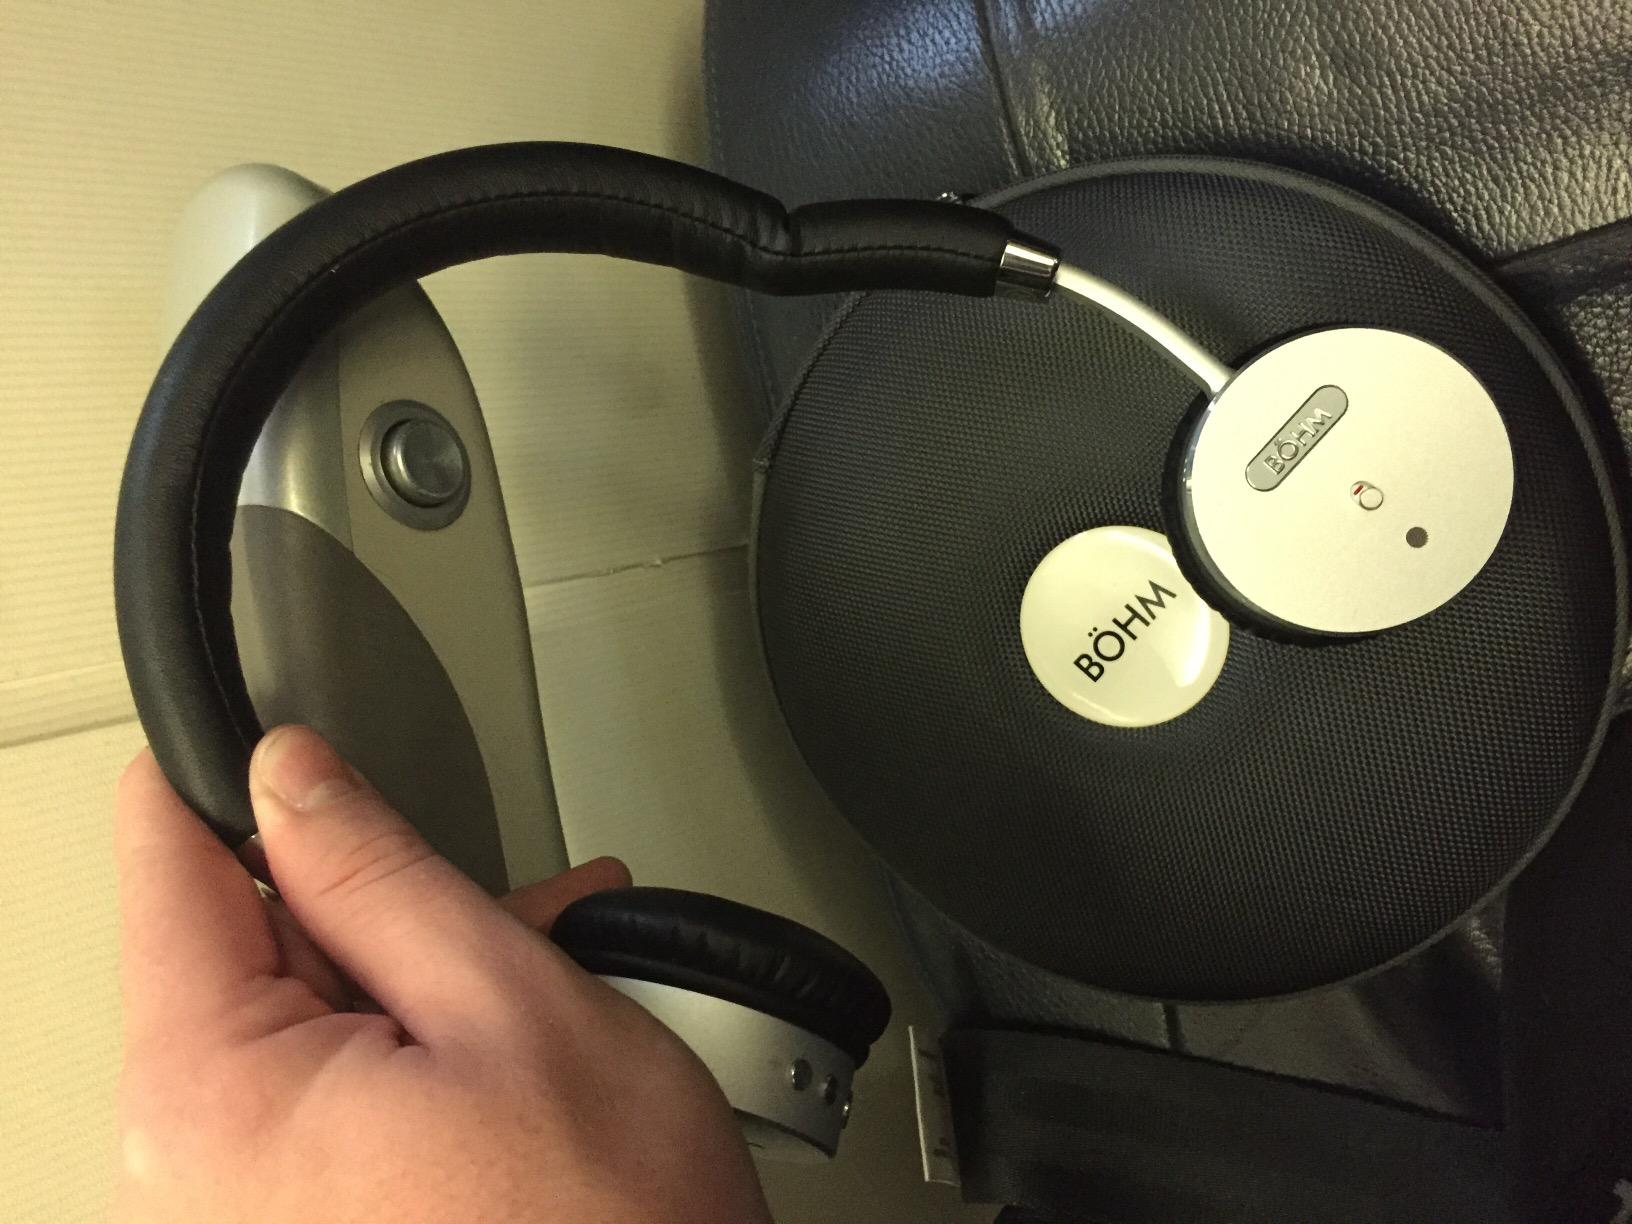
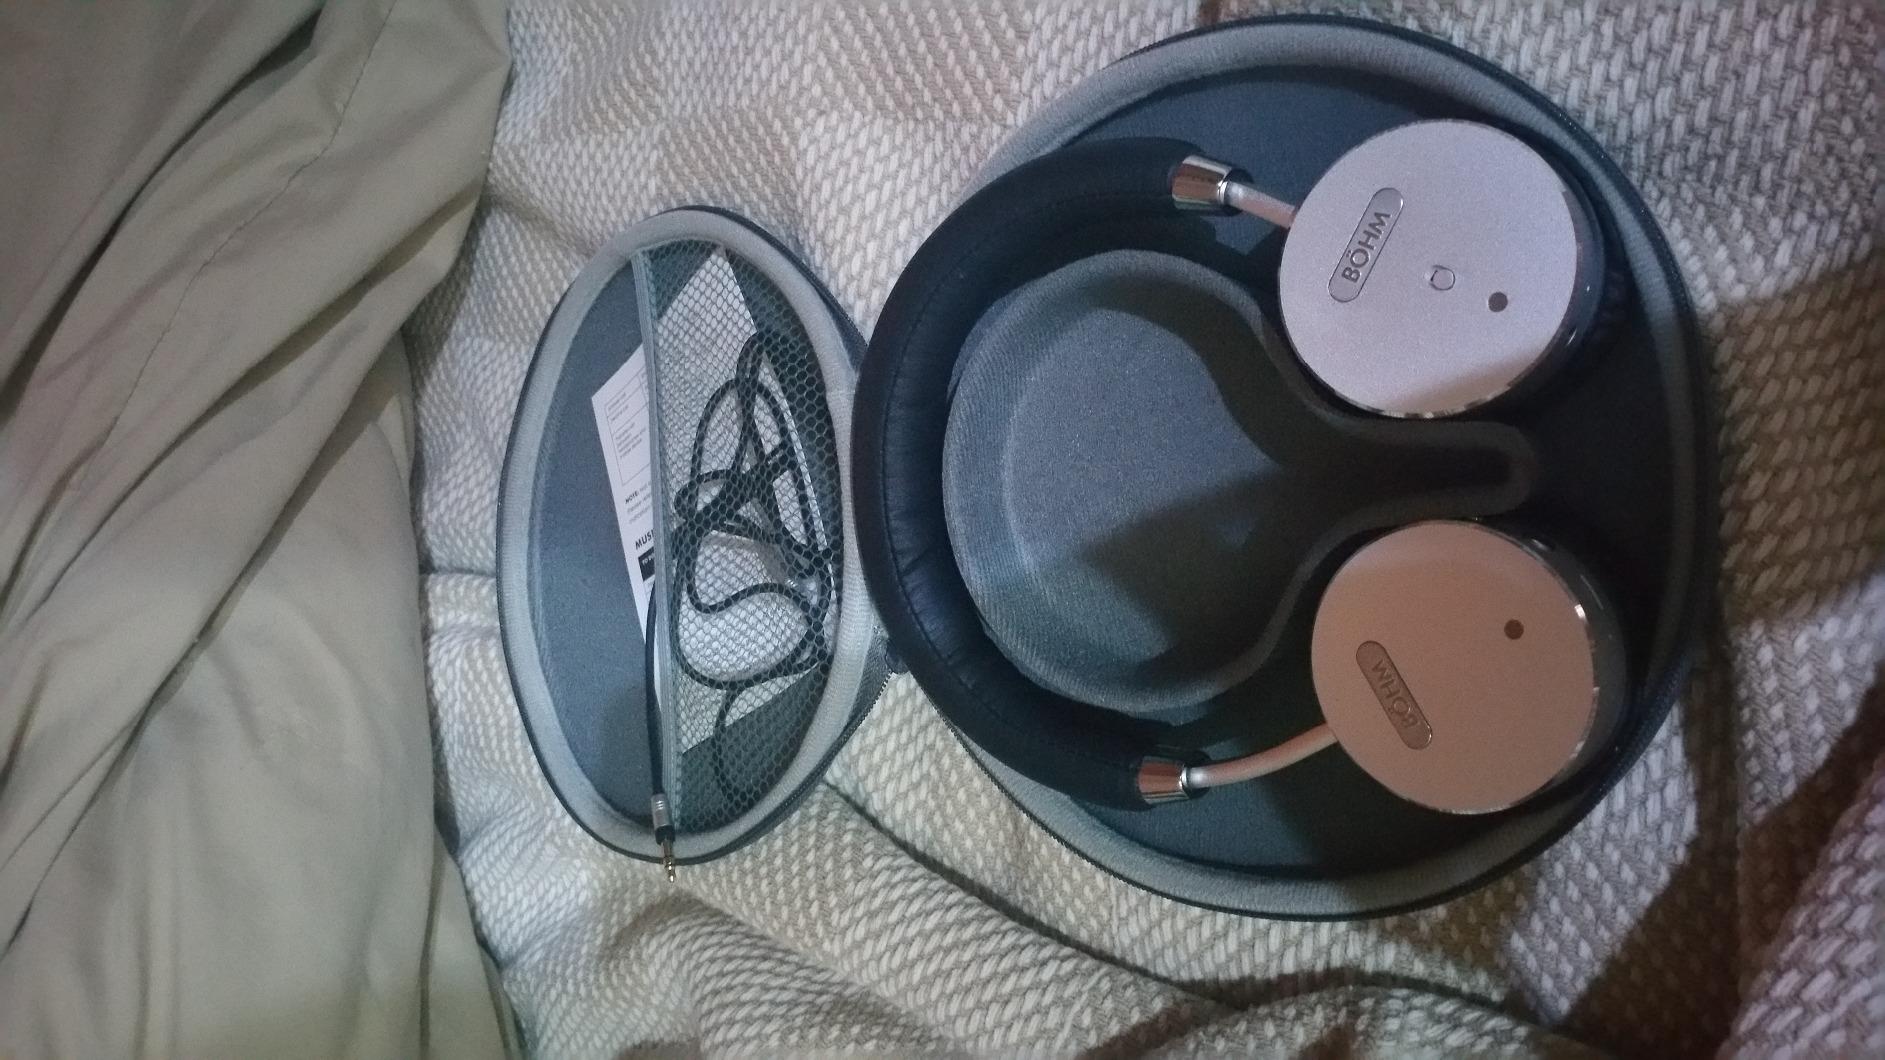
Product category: headphones
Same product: yes